Émilie Contat

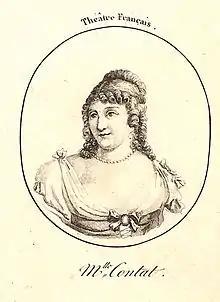
late.Contact Émillie Portrait

She became a Sociétaires of the Comédie-Française in 1784.